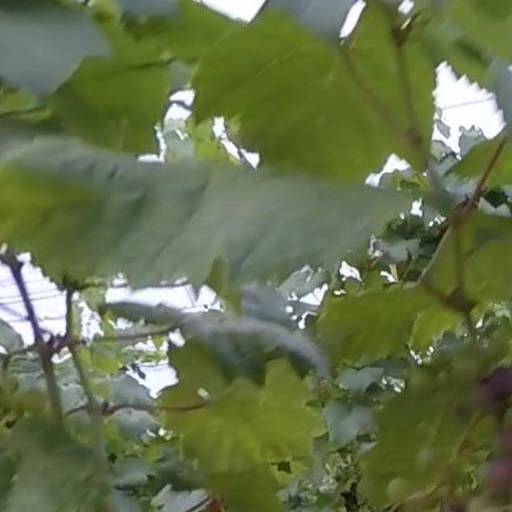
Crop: grape